Next (Crichton novel)

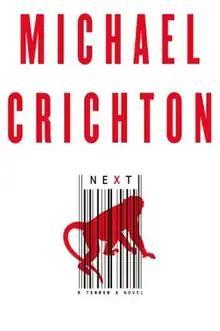
First edition cover

Next is a 2006 satirical science fiction novel by American writer Michael Crichton. It was the fifteenth novel under his own name and his twenty-fifth overall, and the last to be published during his lifetime. It follows a number of characters, including transgenic animals, as they try to survive in a world dominated by genetic research, corporate greed, and legal interventions.